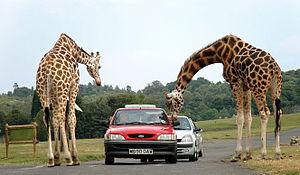
Un parc safari est une forme de zoo de type extensif où les animaux sont présentés en semi-liberté.